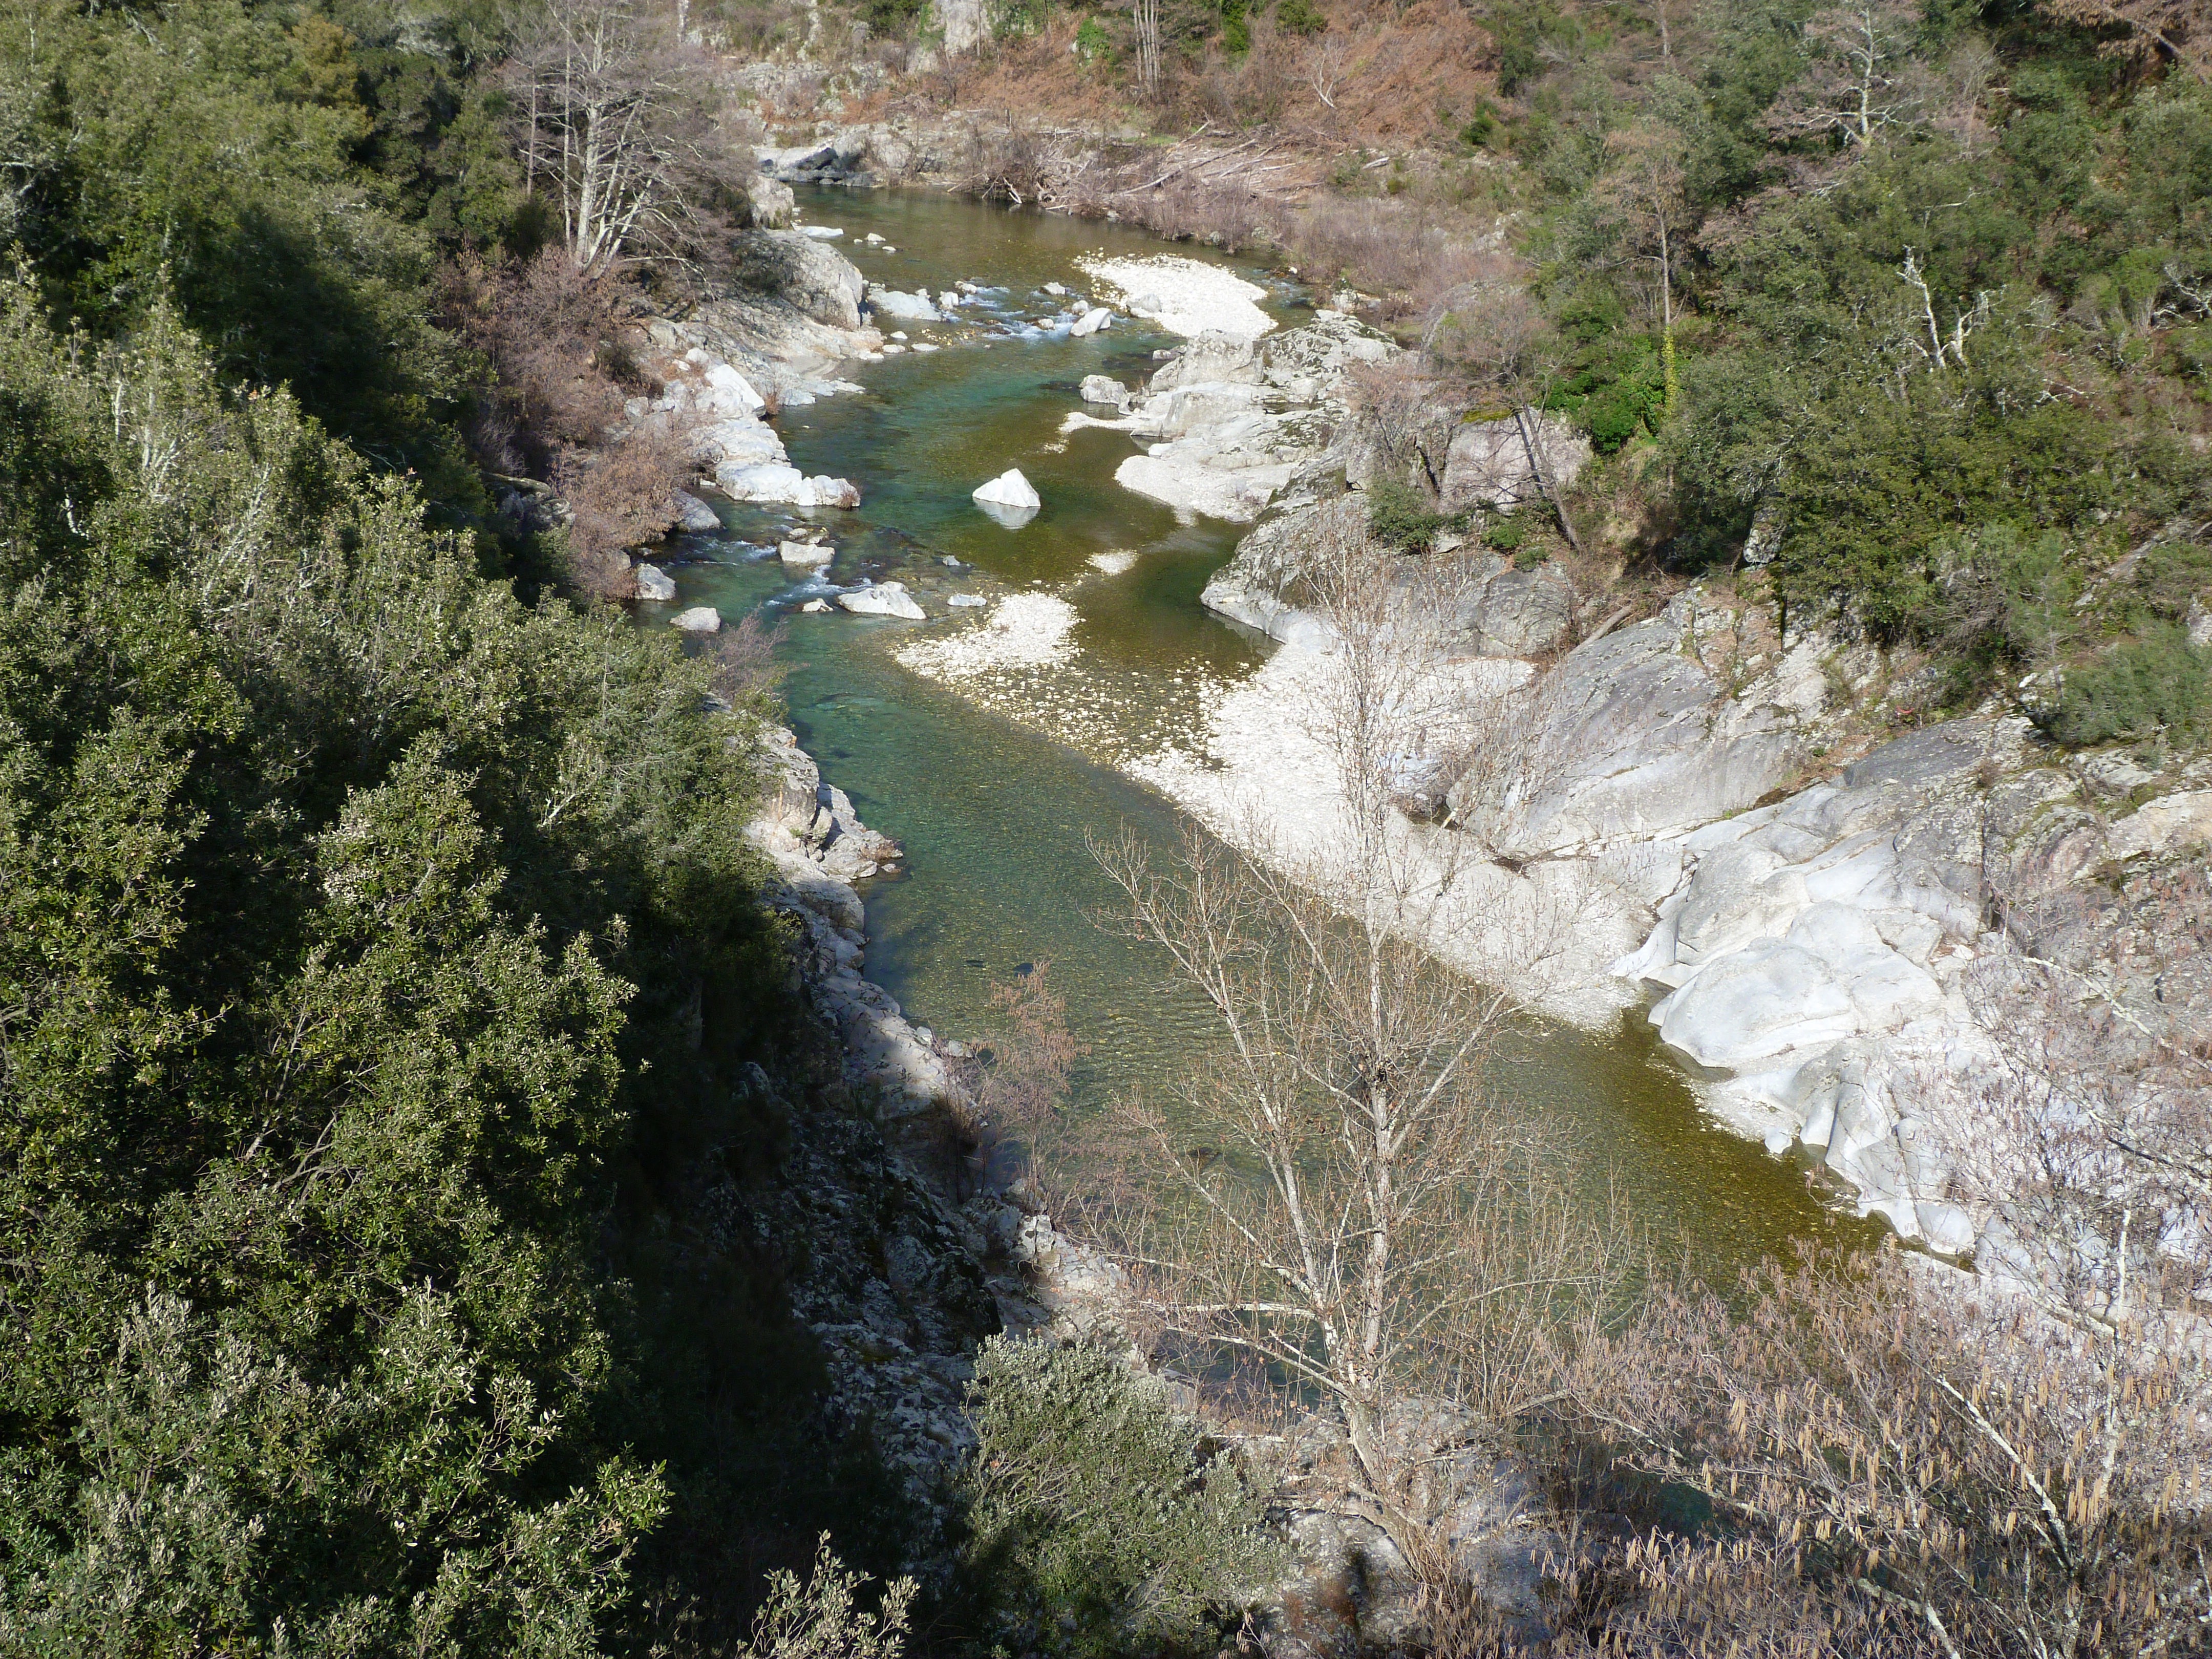
landscape, nature, trail, adventure, river, valley, summer, cliff, france, stream, rapid, canyon, reservoir, terrain, waterway, geology, ravine, cevennes, water courses, geological phenomenon